Tokugawa Ieyasu

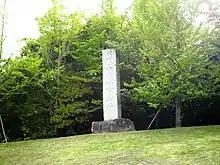
Nagakute Historic Battlefield located in Aichi Prefecture

On October 19, Sanada Masayuki openly declared his allegiance to the Tokugawa clan by attacking Nezu Masatsuna, a lieutenant of Hōjō Ujinao, and cooperated with Yoda Nobushige to resist the Hōjō clan forces around Komoro, as Ieyasu instructed. It was believed by historians that information about Masayuki's defection had reached the Hōjō clan in early October, as there are documents and letters from Sone Masatada and Yoda Nobushige praising Sanada Masateru for his success to convince Masayuki to join the Tokugawa side. In response to Masayuki's betrayal, a commander of Hōjō forces named Fujita Ujikuni tried to capture Numata castle. However, he failed with Masayuki successfully resisting his attempt.